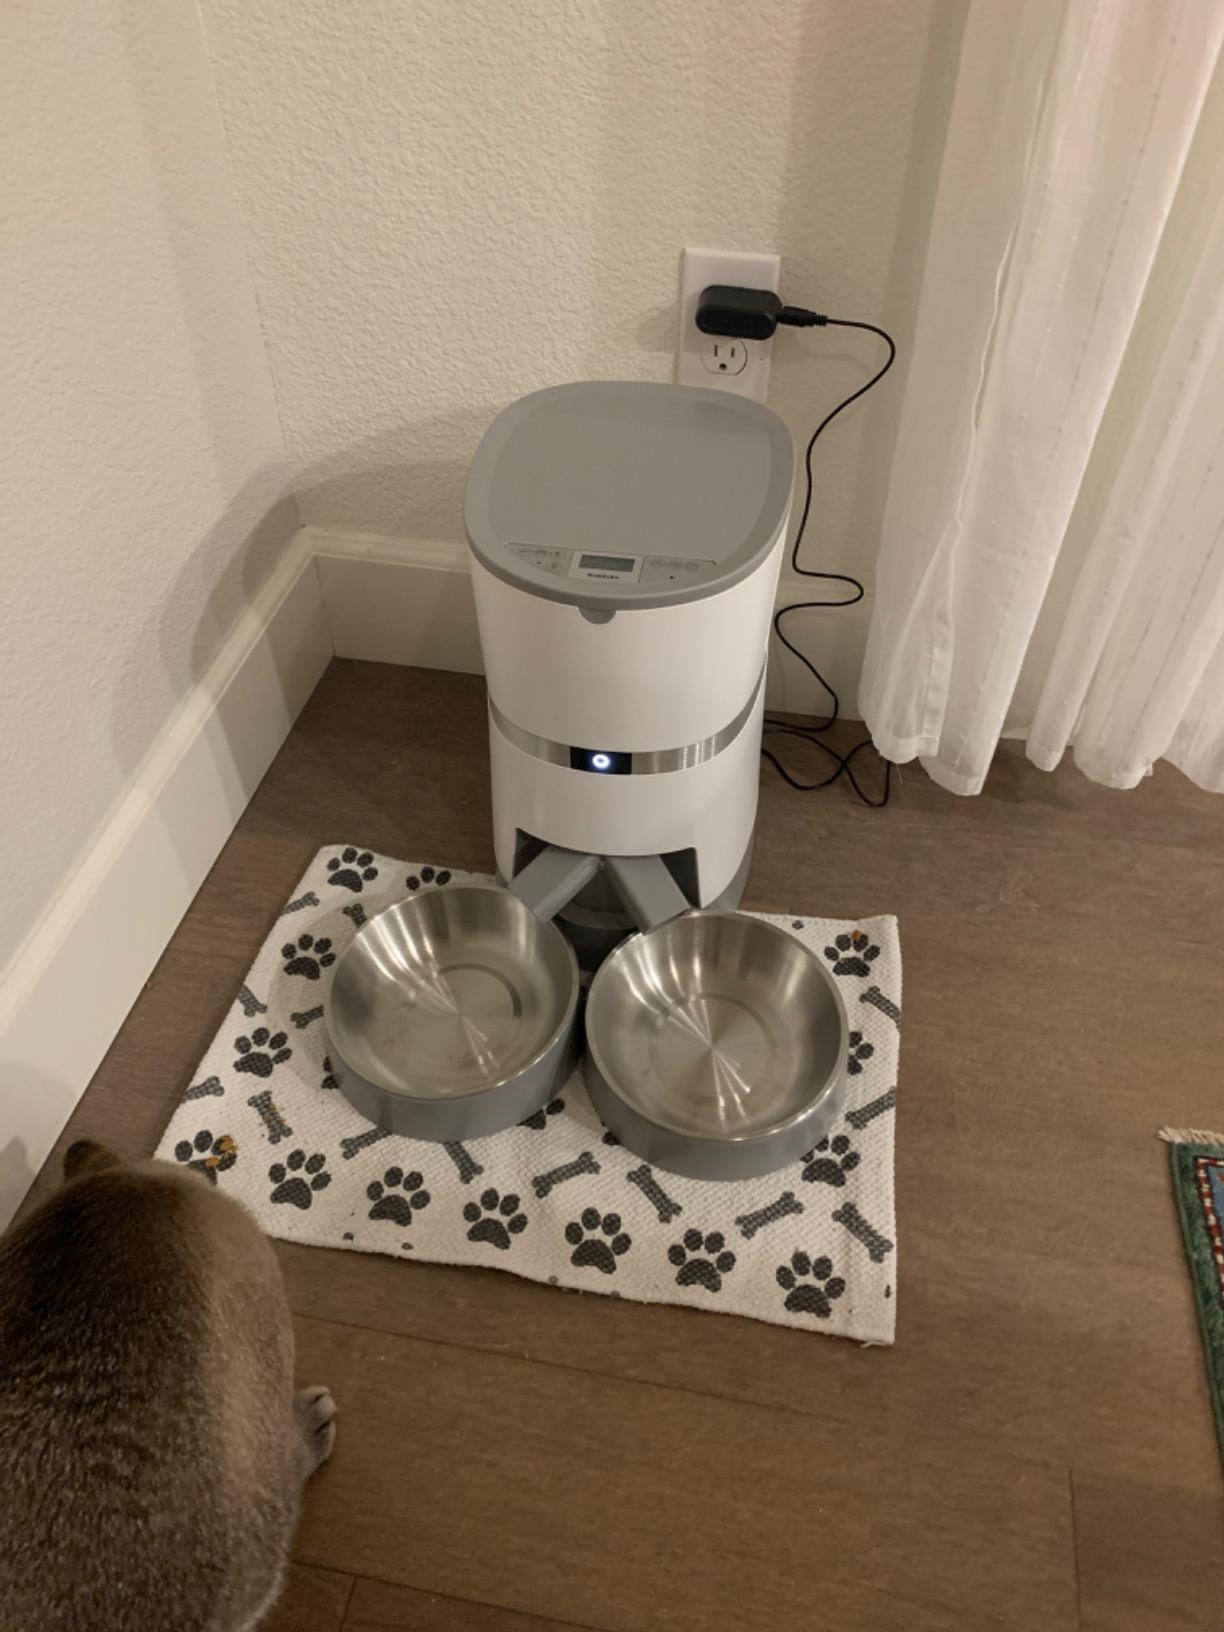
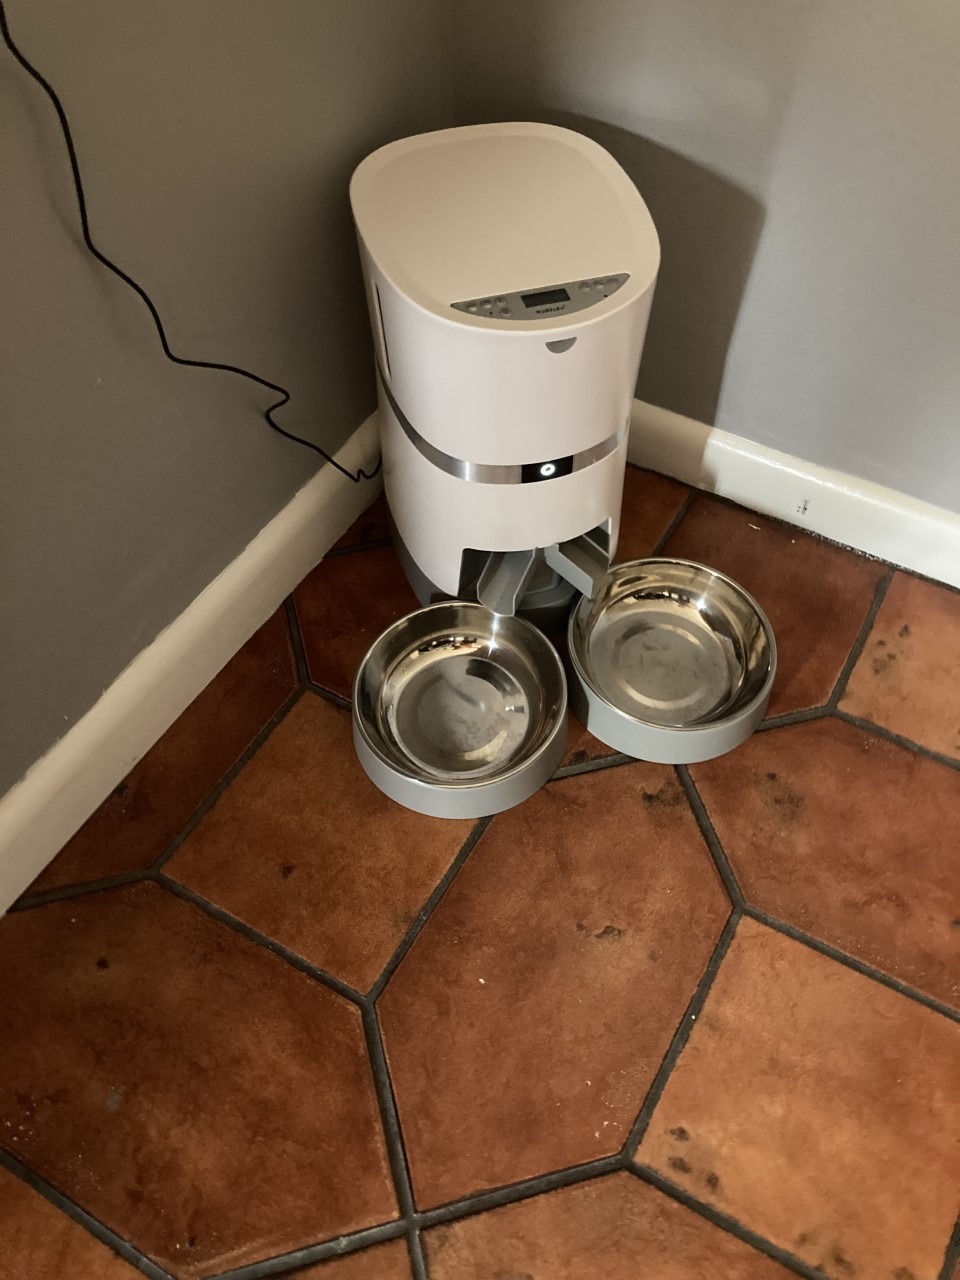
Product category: items_feeder
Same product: yes